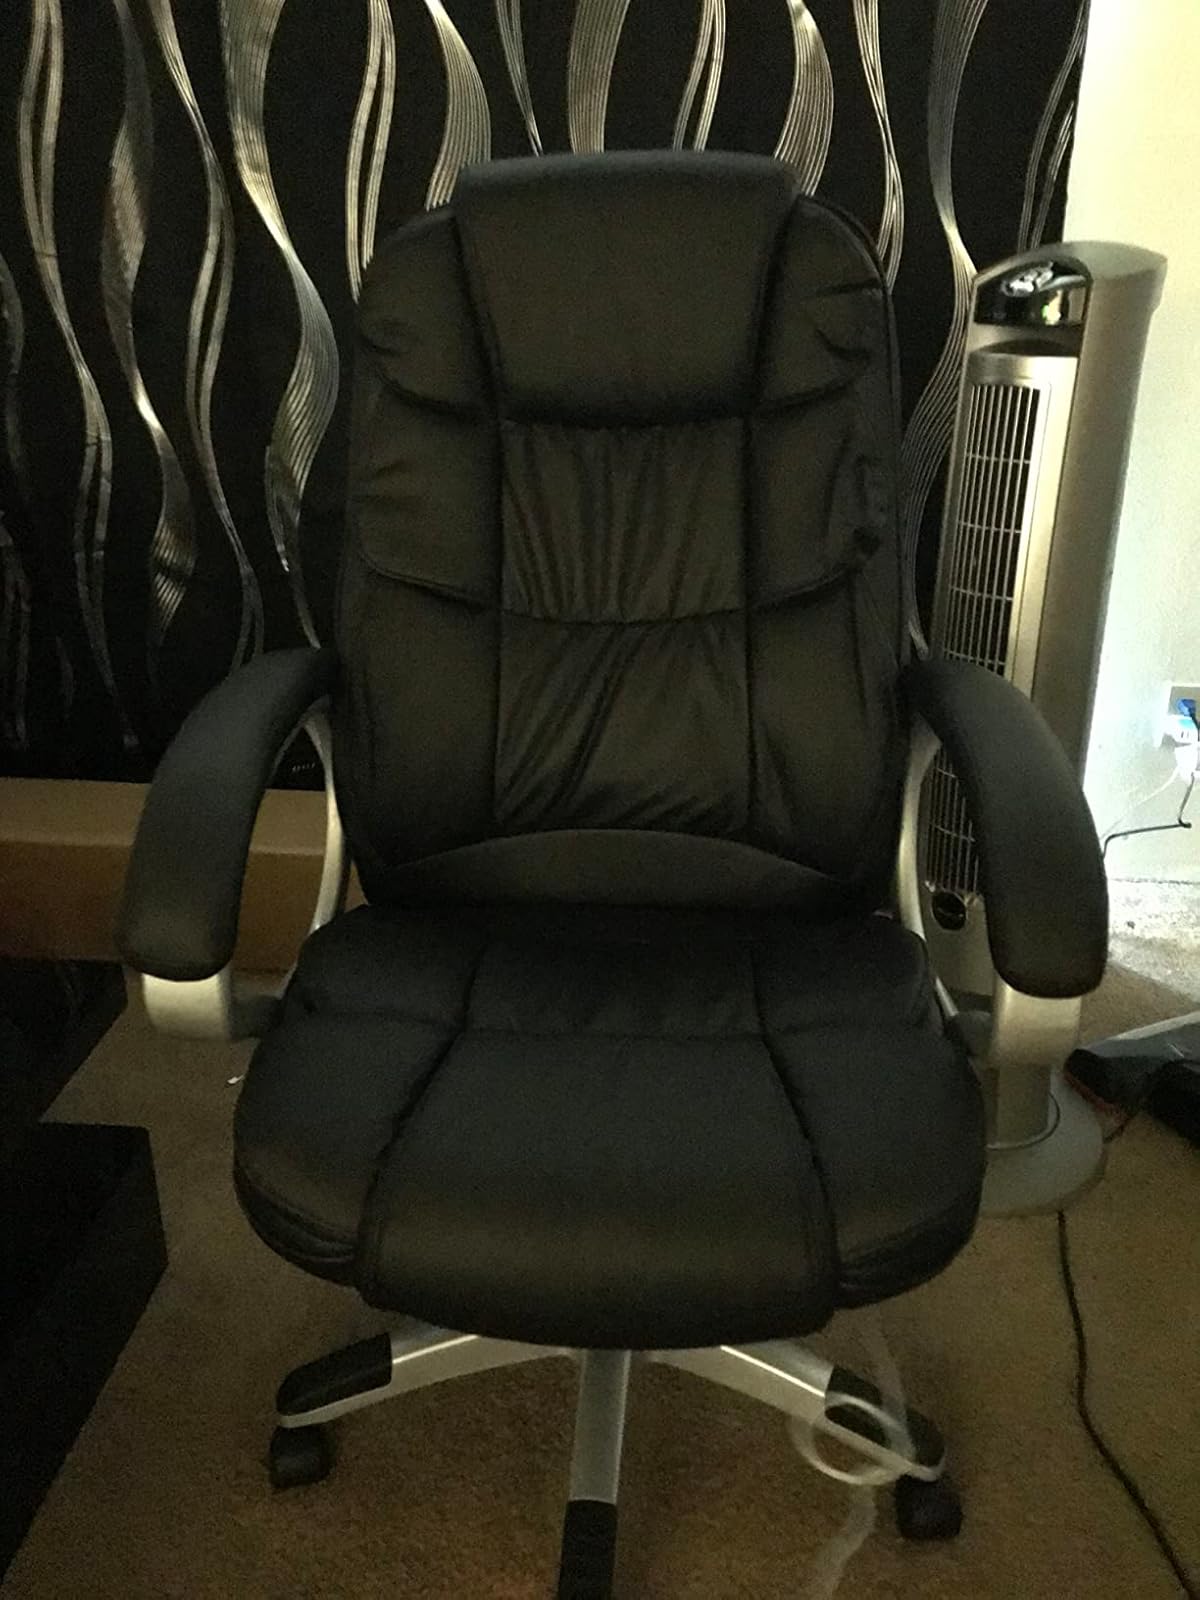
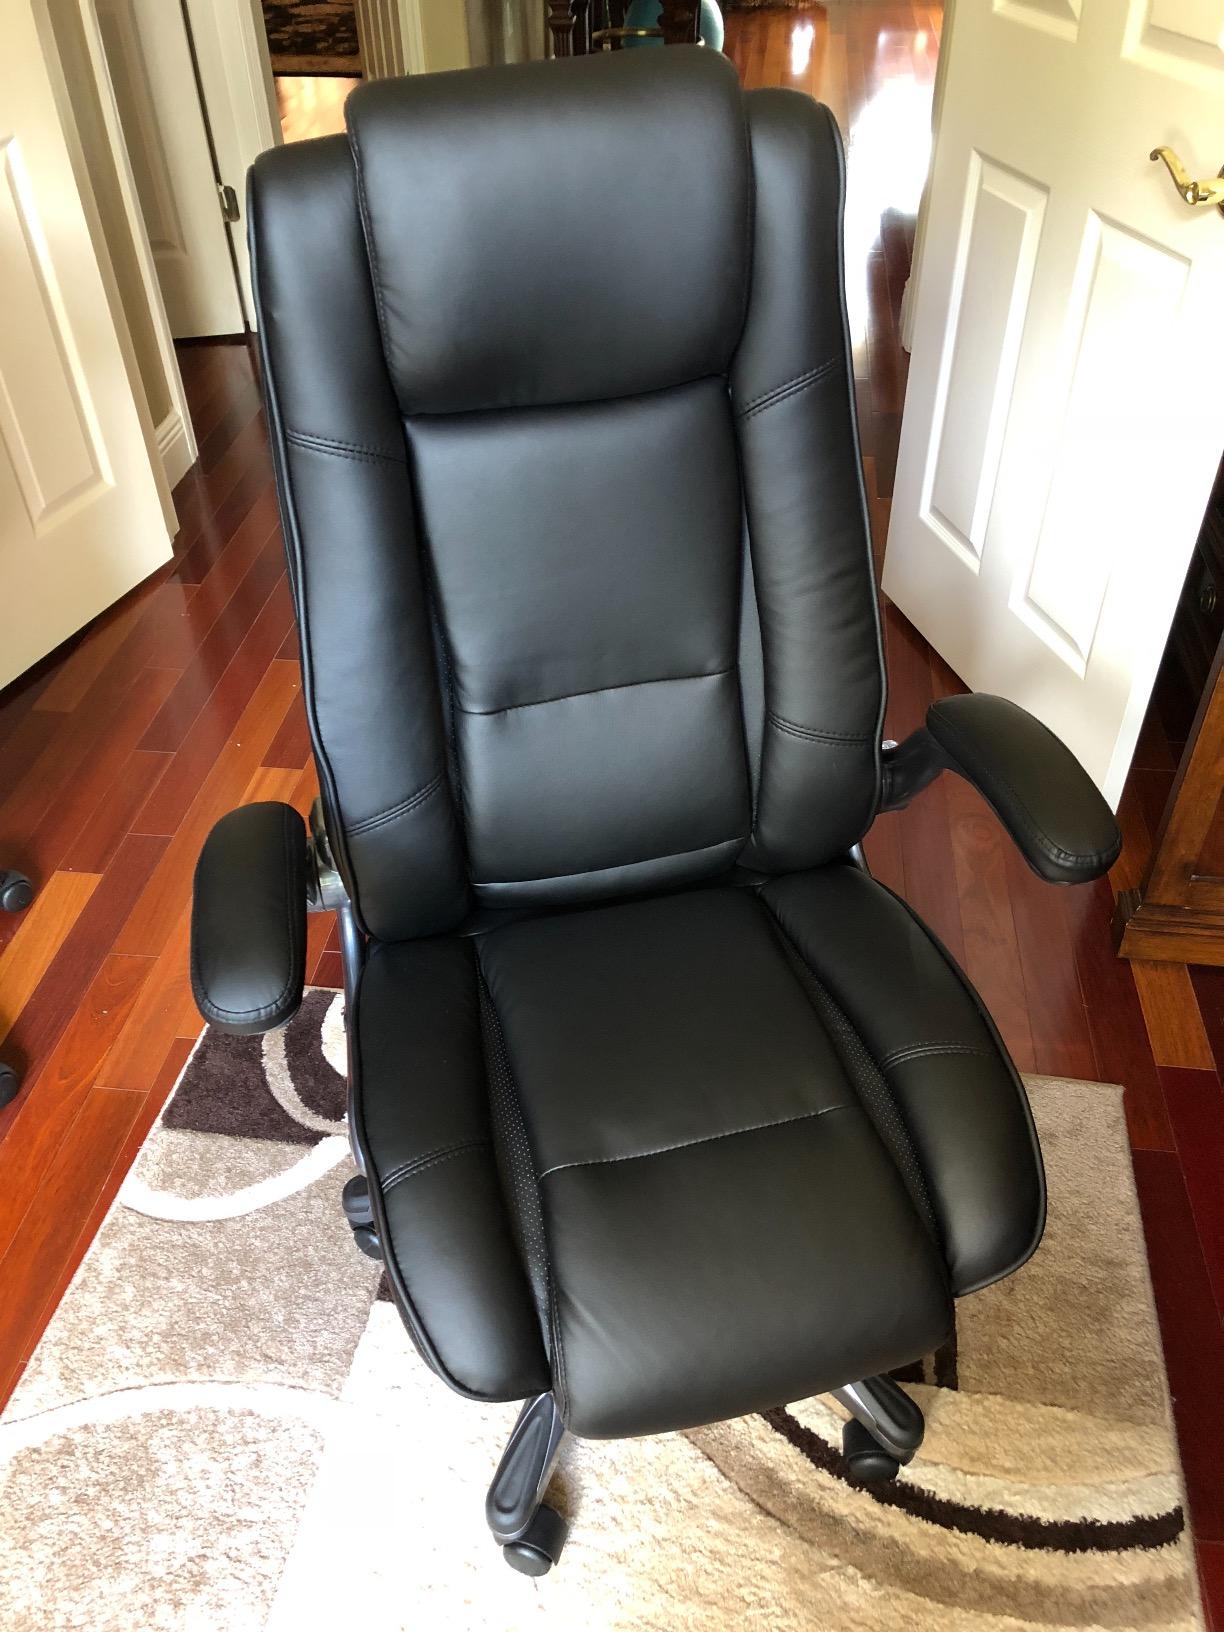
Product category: items_chair
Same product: no